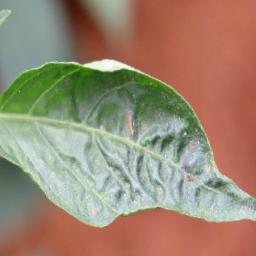
Label: mites_and_trips